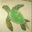
Label: turtle